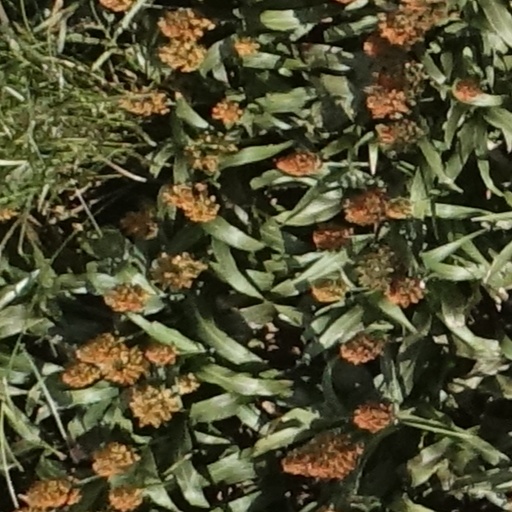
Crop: sorghum